Brunette Coleman

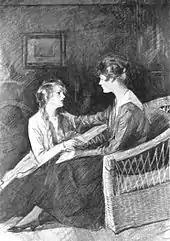
Emotional friendships between girls are characteristic of Brunette Coleman's school fiction.

Marie Moore, a junior pupil at Willow Gables, receives a birthday present of £5 from an aunt. After the banknote is retained for safekeeping by the headmistress, Miss Holden, Marie slyly recovers it but is quickly found out, and is coerced by Miss Holden into giving the money to the school's gymnasium fund. When later the banknote goes missing from the fund's collection box, Marie is suspected, but protests her innocence despite a savage beating from Miss Holden with assistance from two burly school prefects. Only her friend Myfanwy believes her. Confined in the school's punishment room, Marie manages to escape with the help of a domestic servant, and runs away.